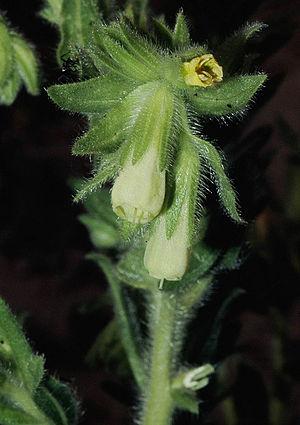
Onosma arenaria, l'Orcanette des sables, est une plante bisannuelle de la famille des Boraginaceae assez commune en Europe. Elle fleurit surtout en mai et juin. Elle apprécie particulièrement les zones calcaires à proximité d'un ruissellement d'eau, avec un climat méditerranéen. C'est une plante thérophyte.